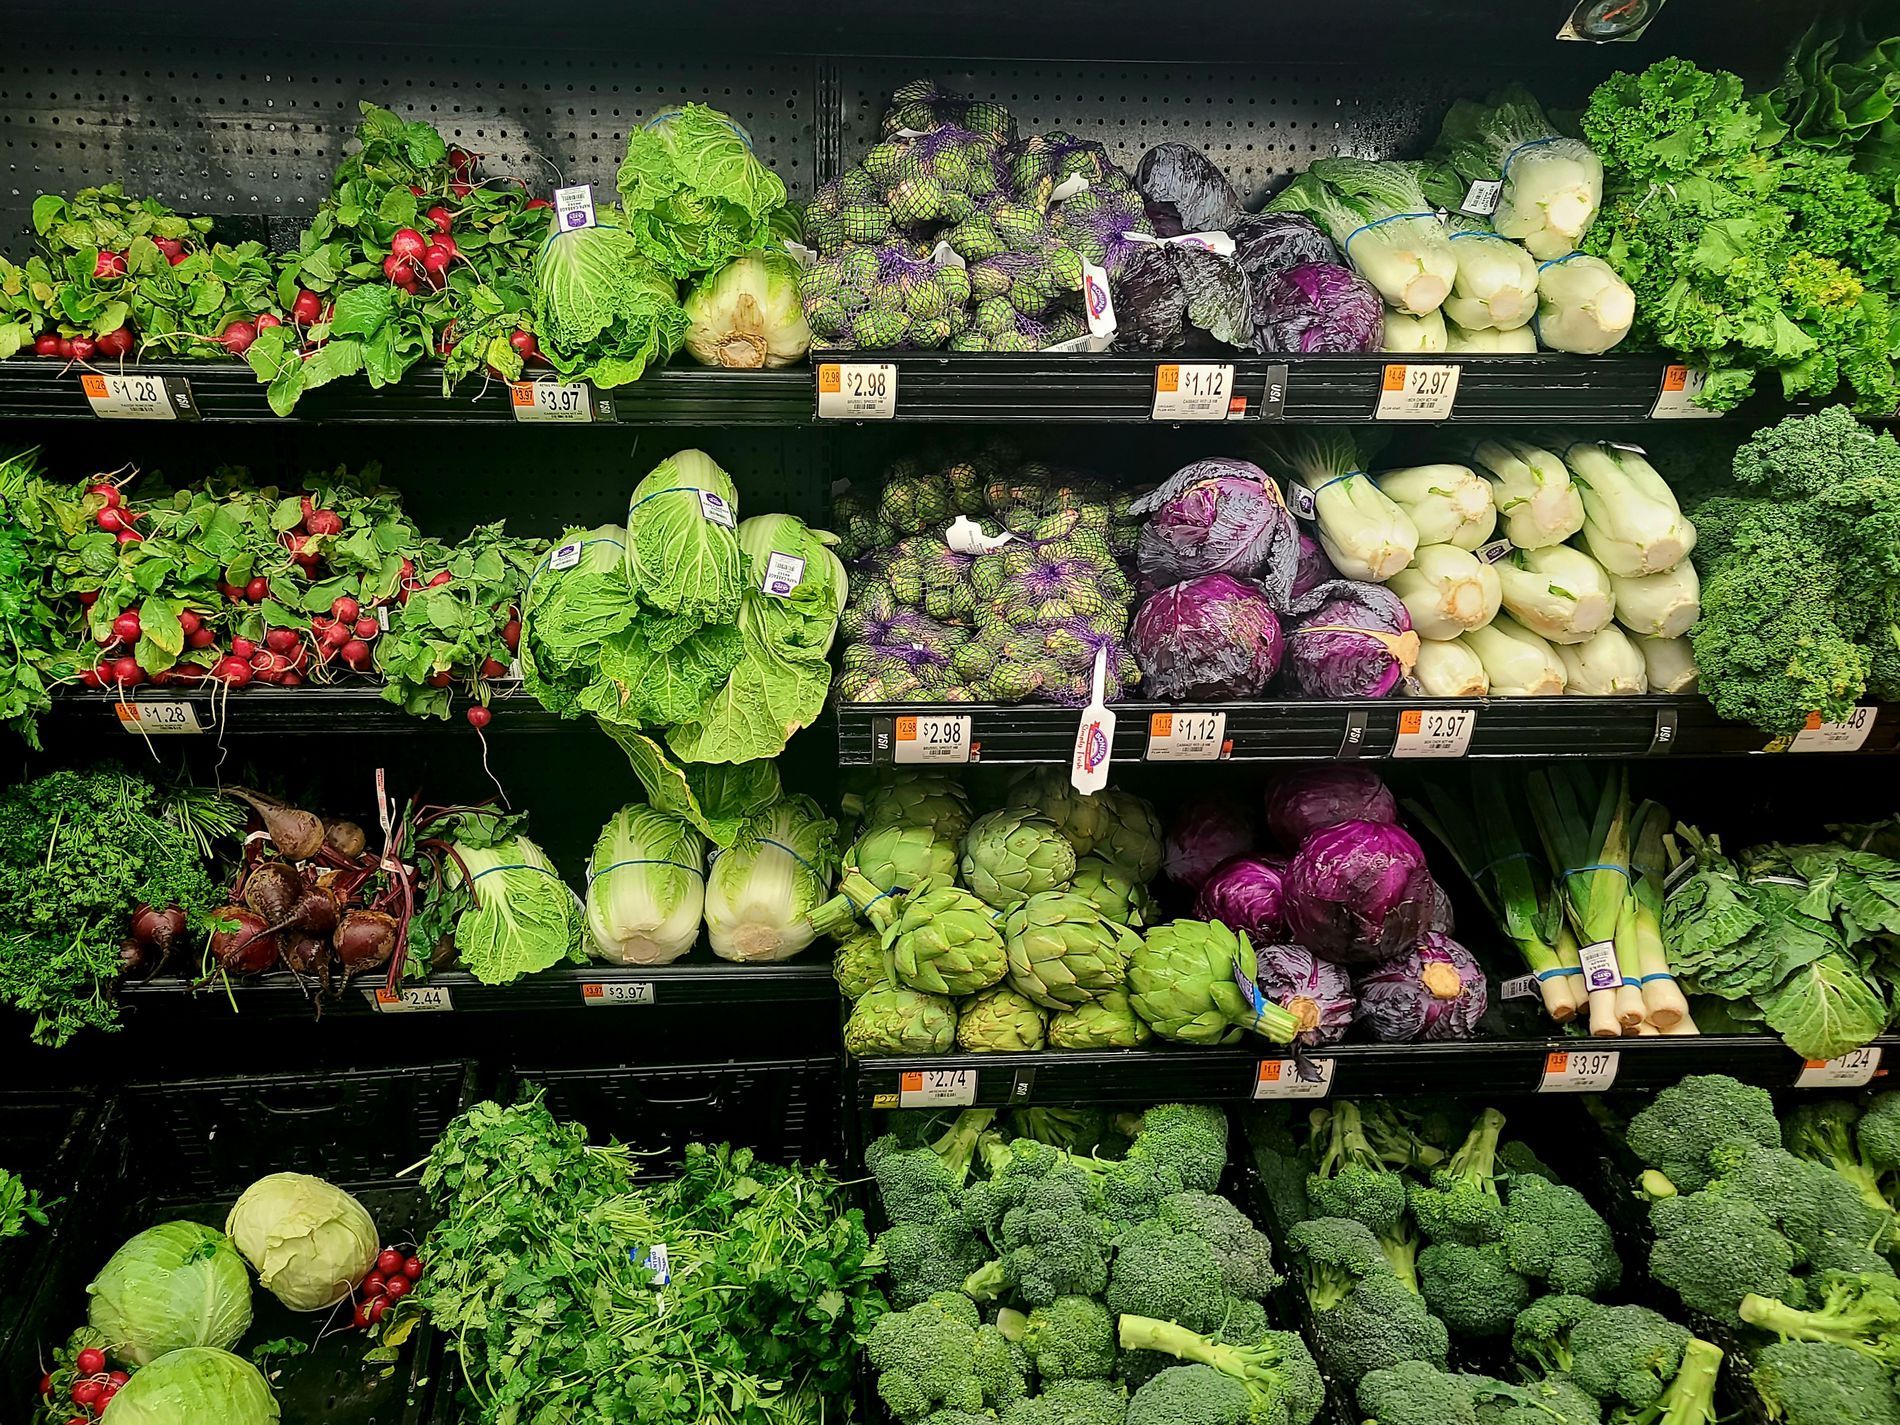
fresh vegetables
A picture of shelves full of different types of fresh vegetables in a supermarket organized and arranged by name. creating a charming ready to be eaten scene
The photo, taken from an oblique angle, shows organized vegetable racks with dim lighting that enhances the natural colors. The colors are dark green, suggesting a calm and serious atmosphere, with small white price tags.
Labels: Shop, Food, Produce, Market, Indoors, Leafy Green Vegetable, Plant, Vegetable, Grocery Store, Supermarket, Kale, red radish, lettuce, Brussels sprouts, purple cabbage, Bok Choy, Beetroot, artichoke, green onions, tomatoes, parsley, broccoli, broccolis, parsleys, radishes, lettuces, purple cabbages, beetroots, Green cabbages, Display shelves, Artichokes
Camera: samsung SM-G988U
Aperture: F1.8
Exposure: 1/60 sec
ISO: 64
Focal length: 7.0 mm